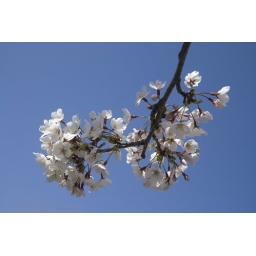
Close-up against blue sky